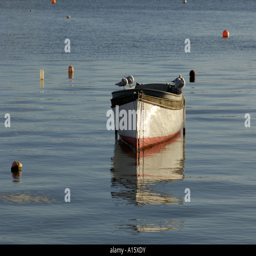
boats of all shapes and descriptions in the waters